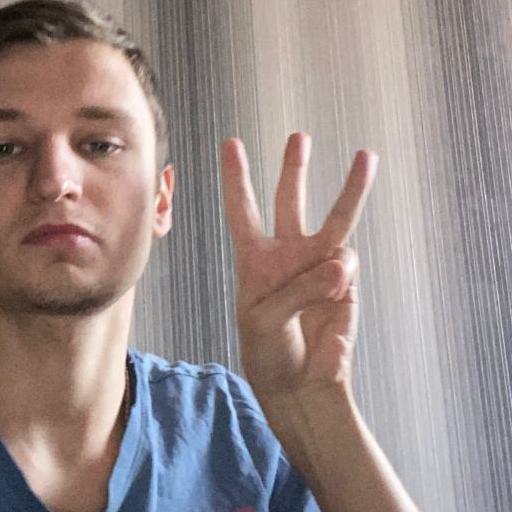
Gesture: three